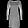
Label: Dress